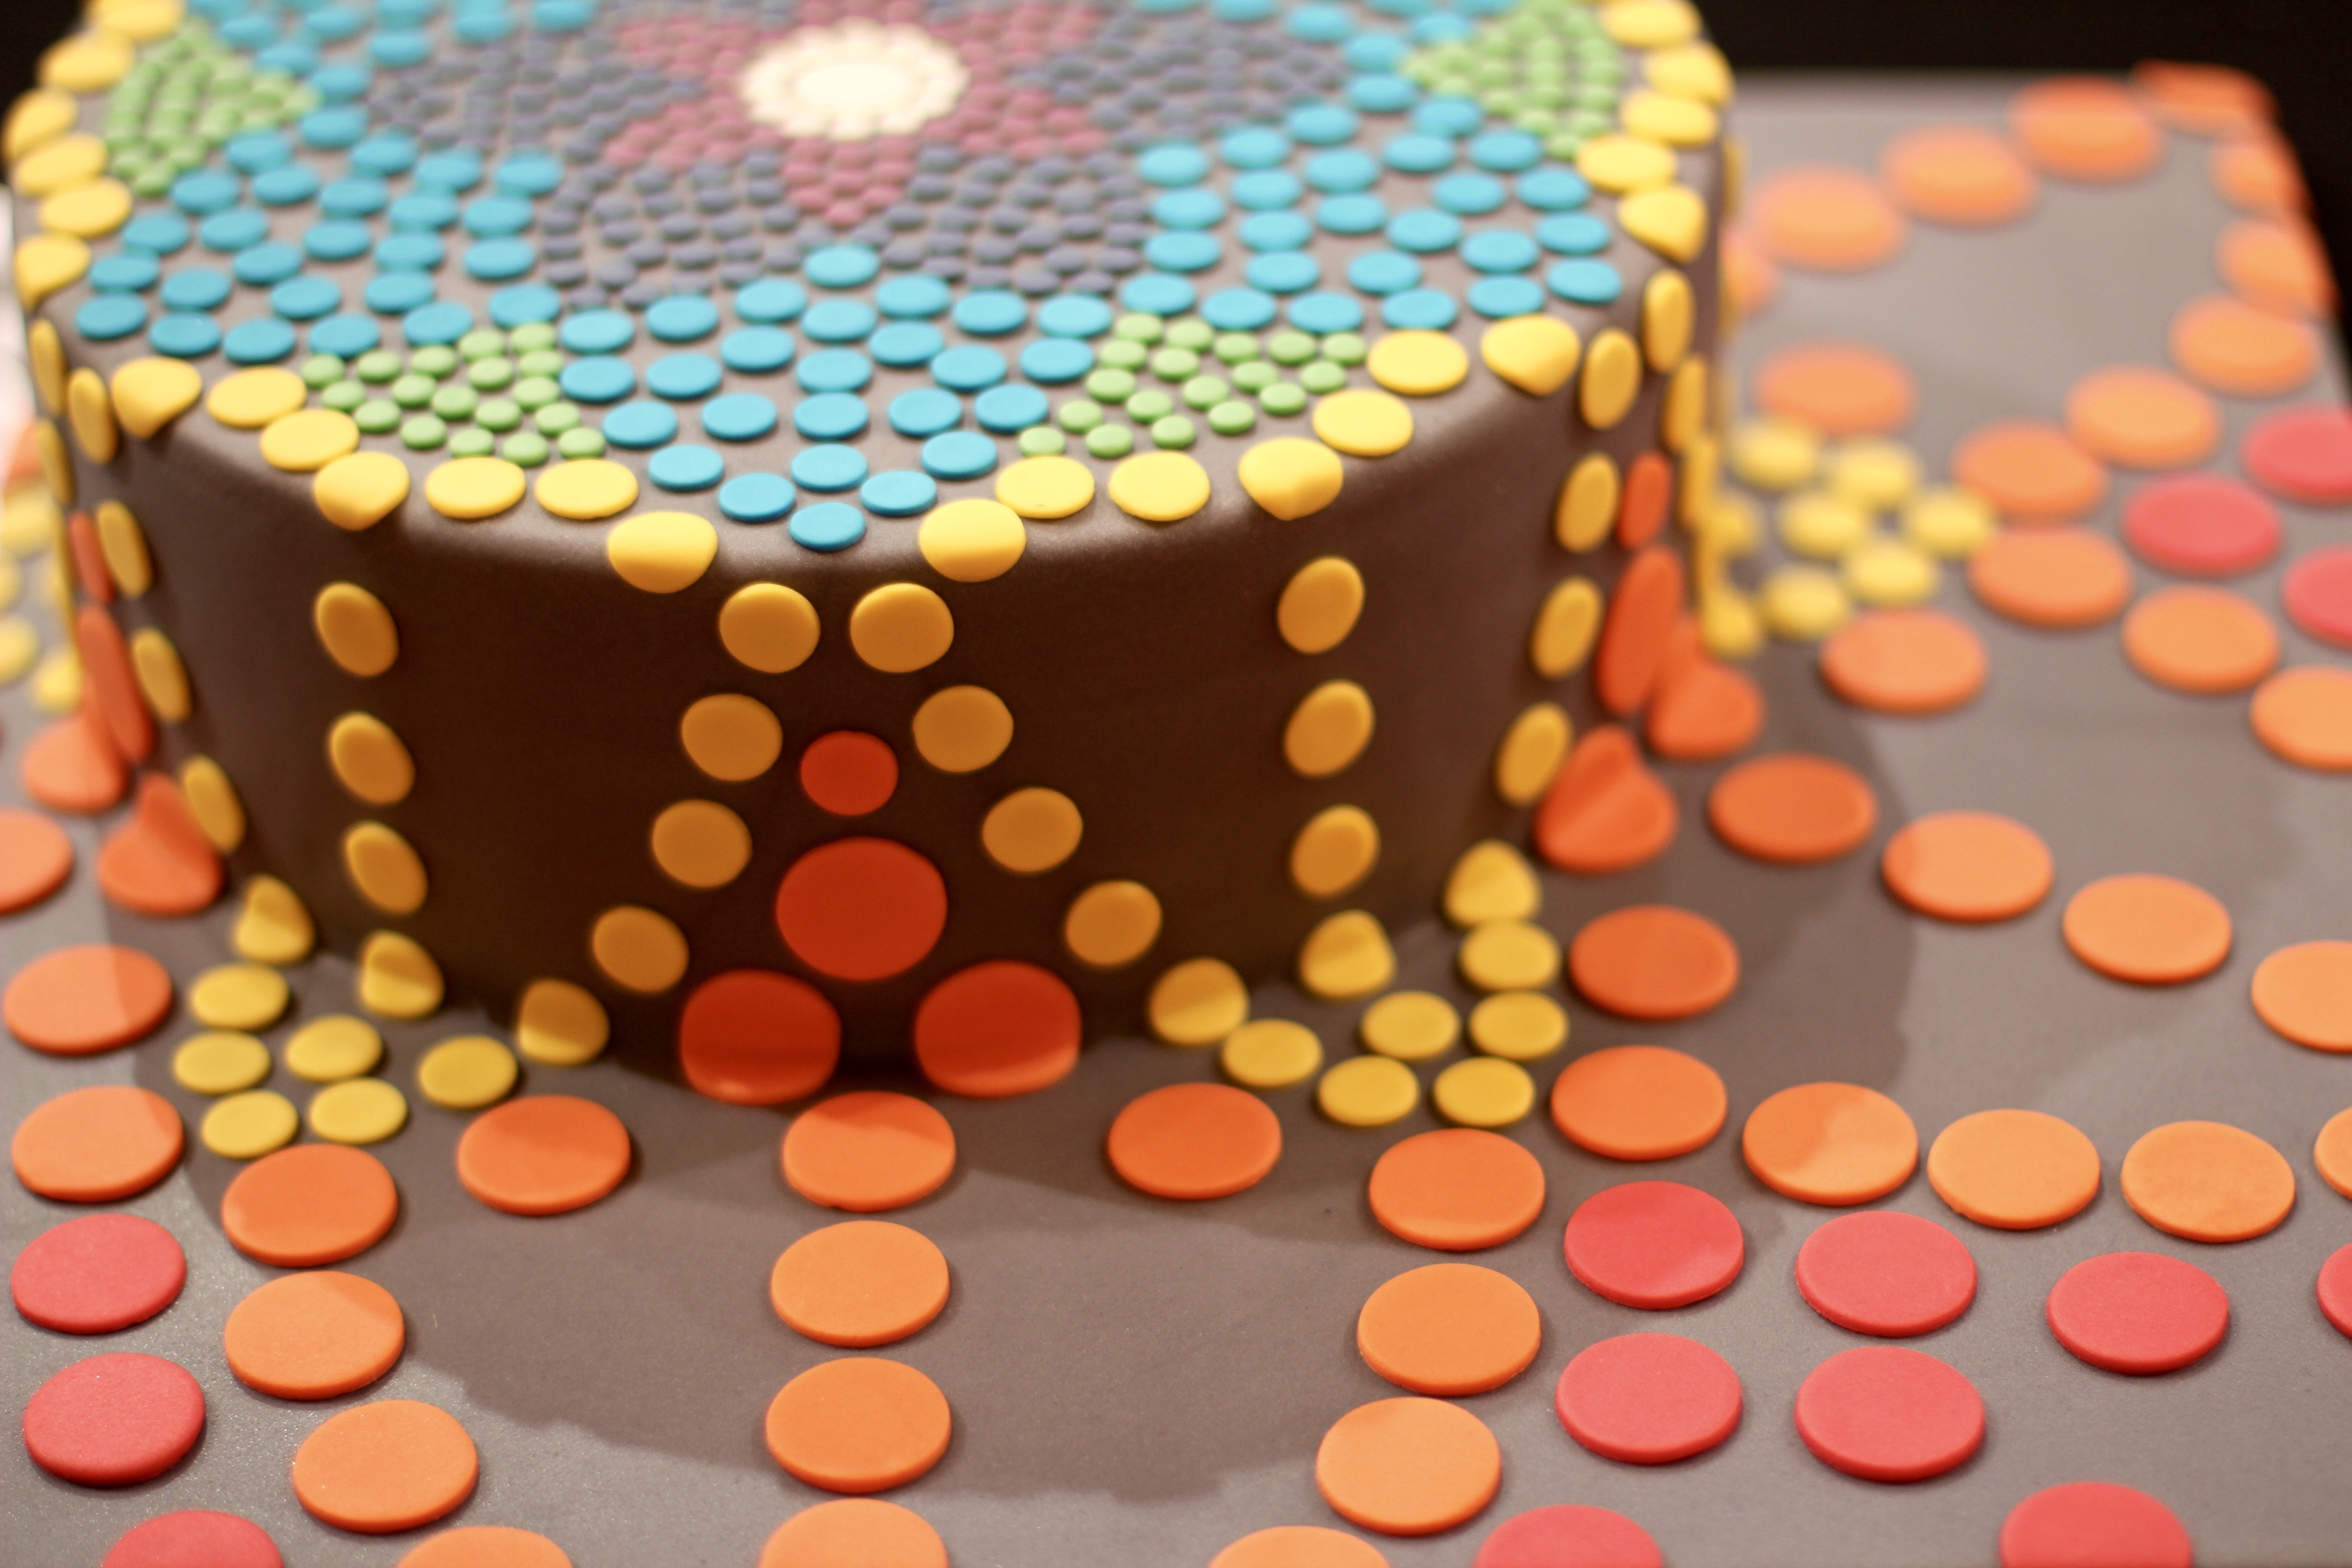
sweet, flower, decoration, pattern, food, color, dessert, cake, circle, ornament, birthday cake, icing, children's birthday, confectionery goods, cake decorating